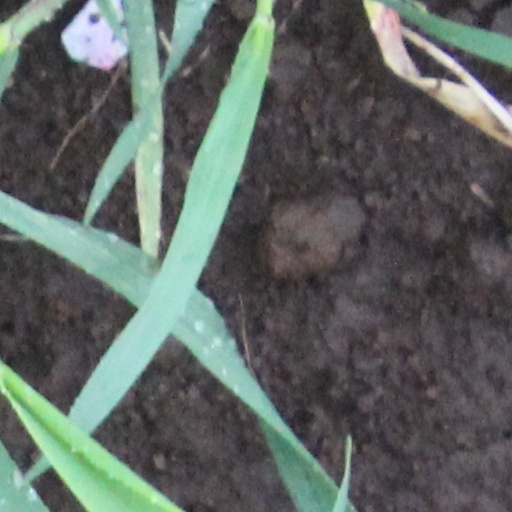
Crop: wheat